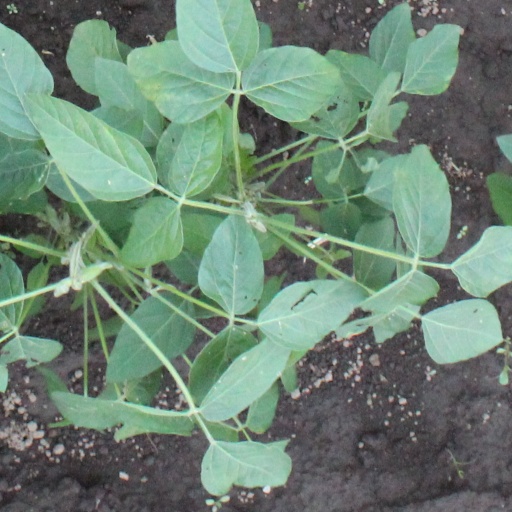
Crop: soybean